Scanning ion-conductance microscopy

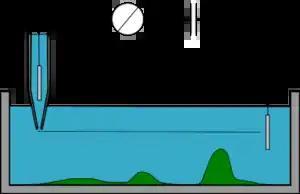
Trajectory of a SICM probe in constant-z mode.

In constant-z mode, the micro-pipette is maintained at a constant z (height) while it is moved laterally and the resistance is monitored, its variations allowing for the reconstitution of the topography of the sample. This mode is fast but is barely used since it only works on very flat samples. If the sample has rugged surfaces, the pipette will either crash into it, or be too far for imaging most of the sample.